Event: Nepal Earthquake
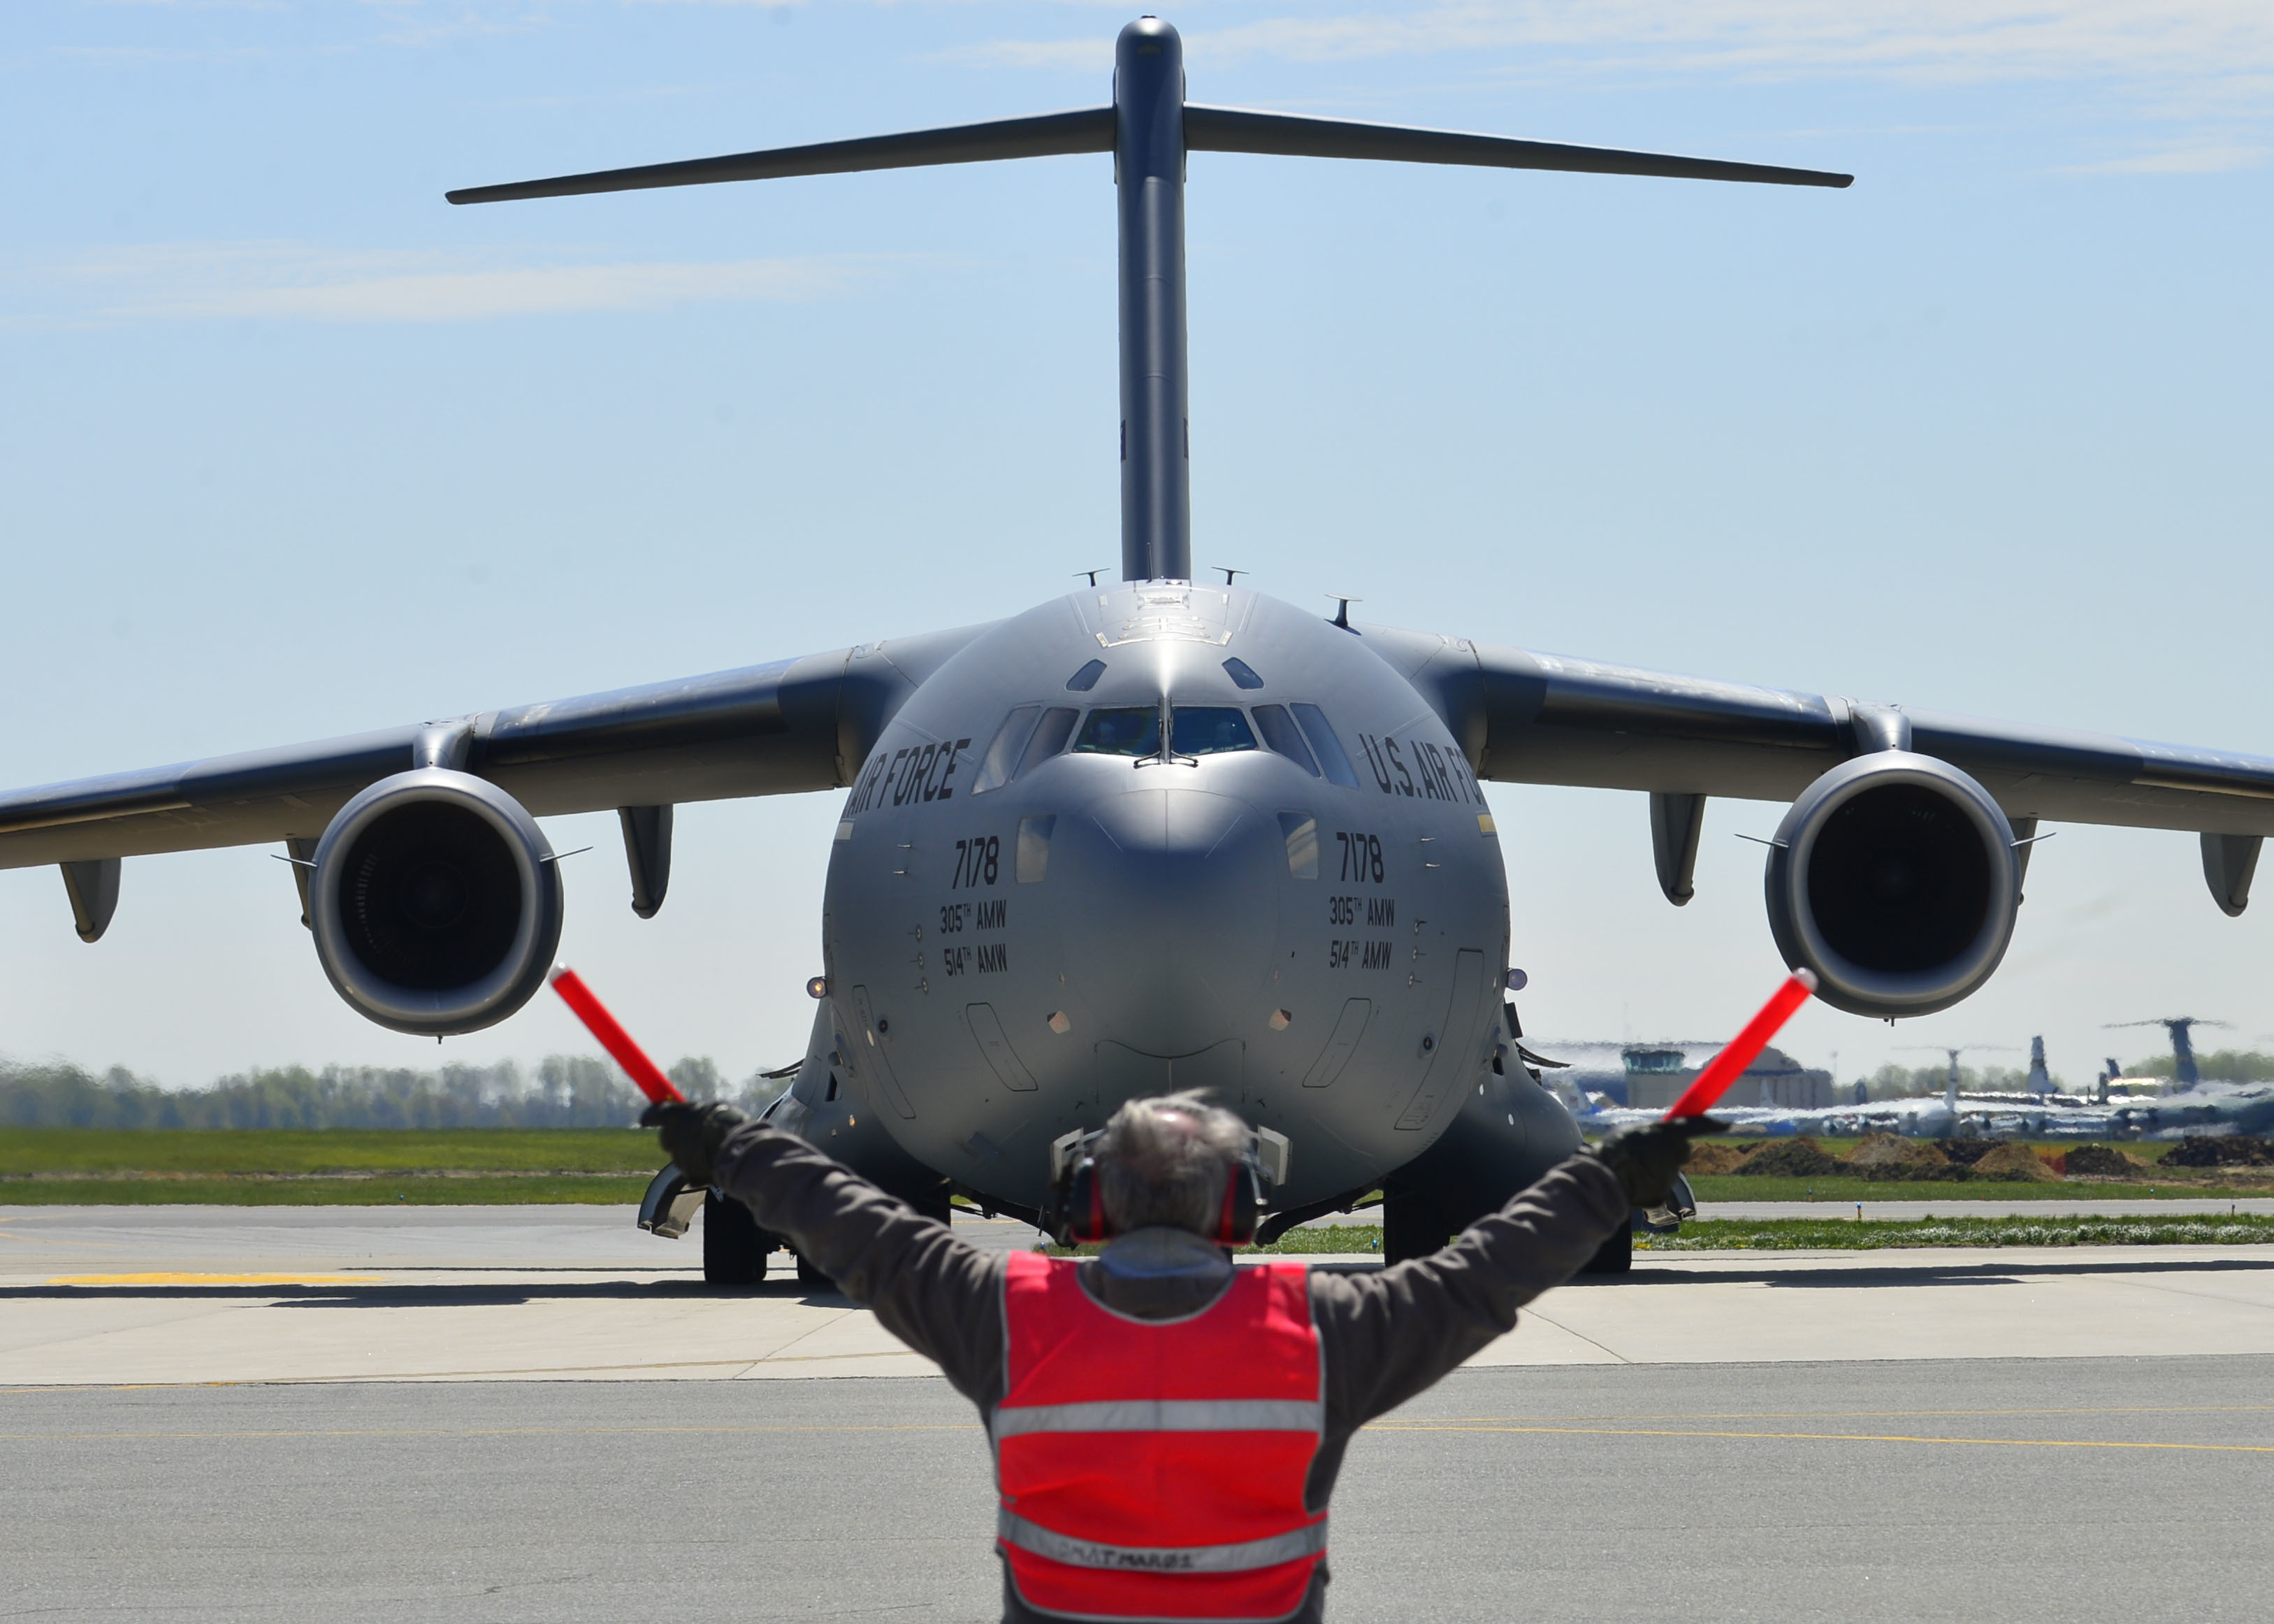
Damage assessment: no_damage